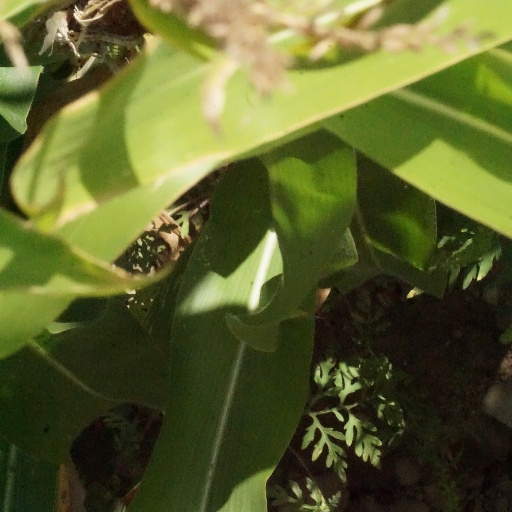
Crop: maize; corn